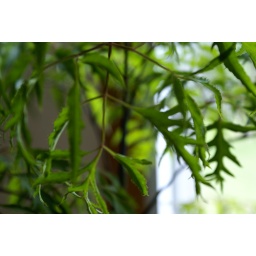
This is the small-ish plant I have beside the computer table. 'Ming aralia' in latin.